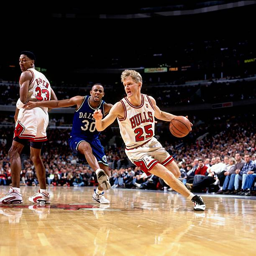
# drives to the basket against sports team during a game .